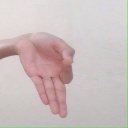
अक्षर: ज्ञ